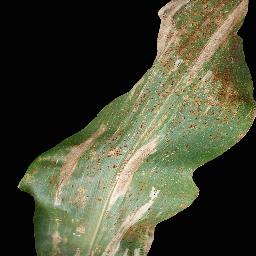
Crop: corn
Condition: (maize)_common_rust